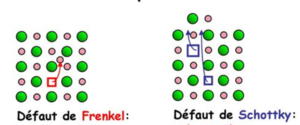
différence entre défaut de frenkel et de schottky
Un défaut cristallin est une interruption de la périodicité du cristal. La périodicité d'un cristal représente la répétition régulière des positions atomiques dans les trois directions de l'espace. Les motifs réguliers sont interrompus par des défauts cristallographiques. Ils peuvent être ponctuels, linéaires, planaires ou volumiques.